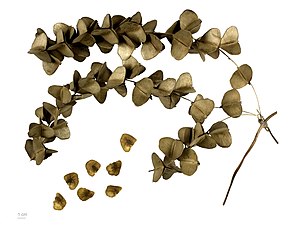
Yams
Dioscorea sp.
Yams er en stivelsesholdig grøntsag, der stammer fra planter i slægten Dioscorea, f.eks Dioscorea rotundra.